Harvard University

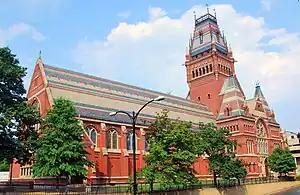
Memorial Hall, built on the main Cambridge campus in 1870

In 1900, Harvard became a founding member of the Association of American Universities. For the first few decades of the 20th century, the Harvard student body was predominantly "old-stock, high-status Protestants, especially Episcopalians, Congregationalists, and Presbyterians," according to sociologist and author Jerome Karabel.